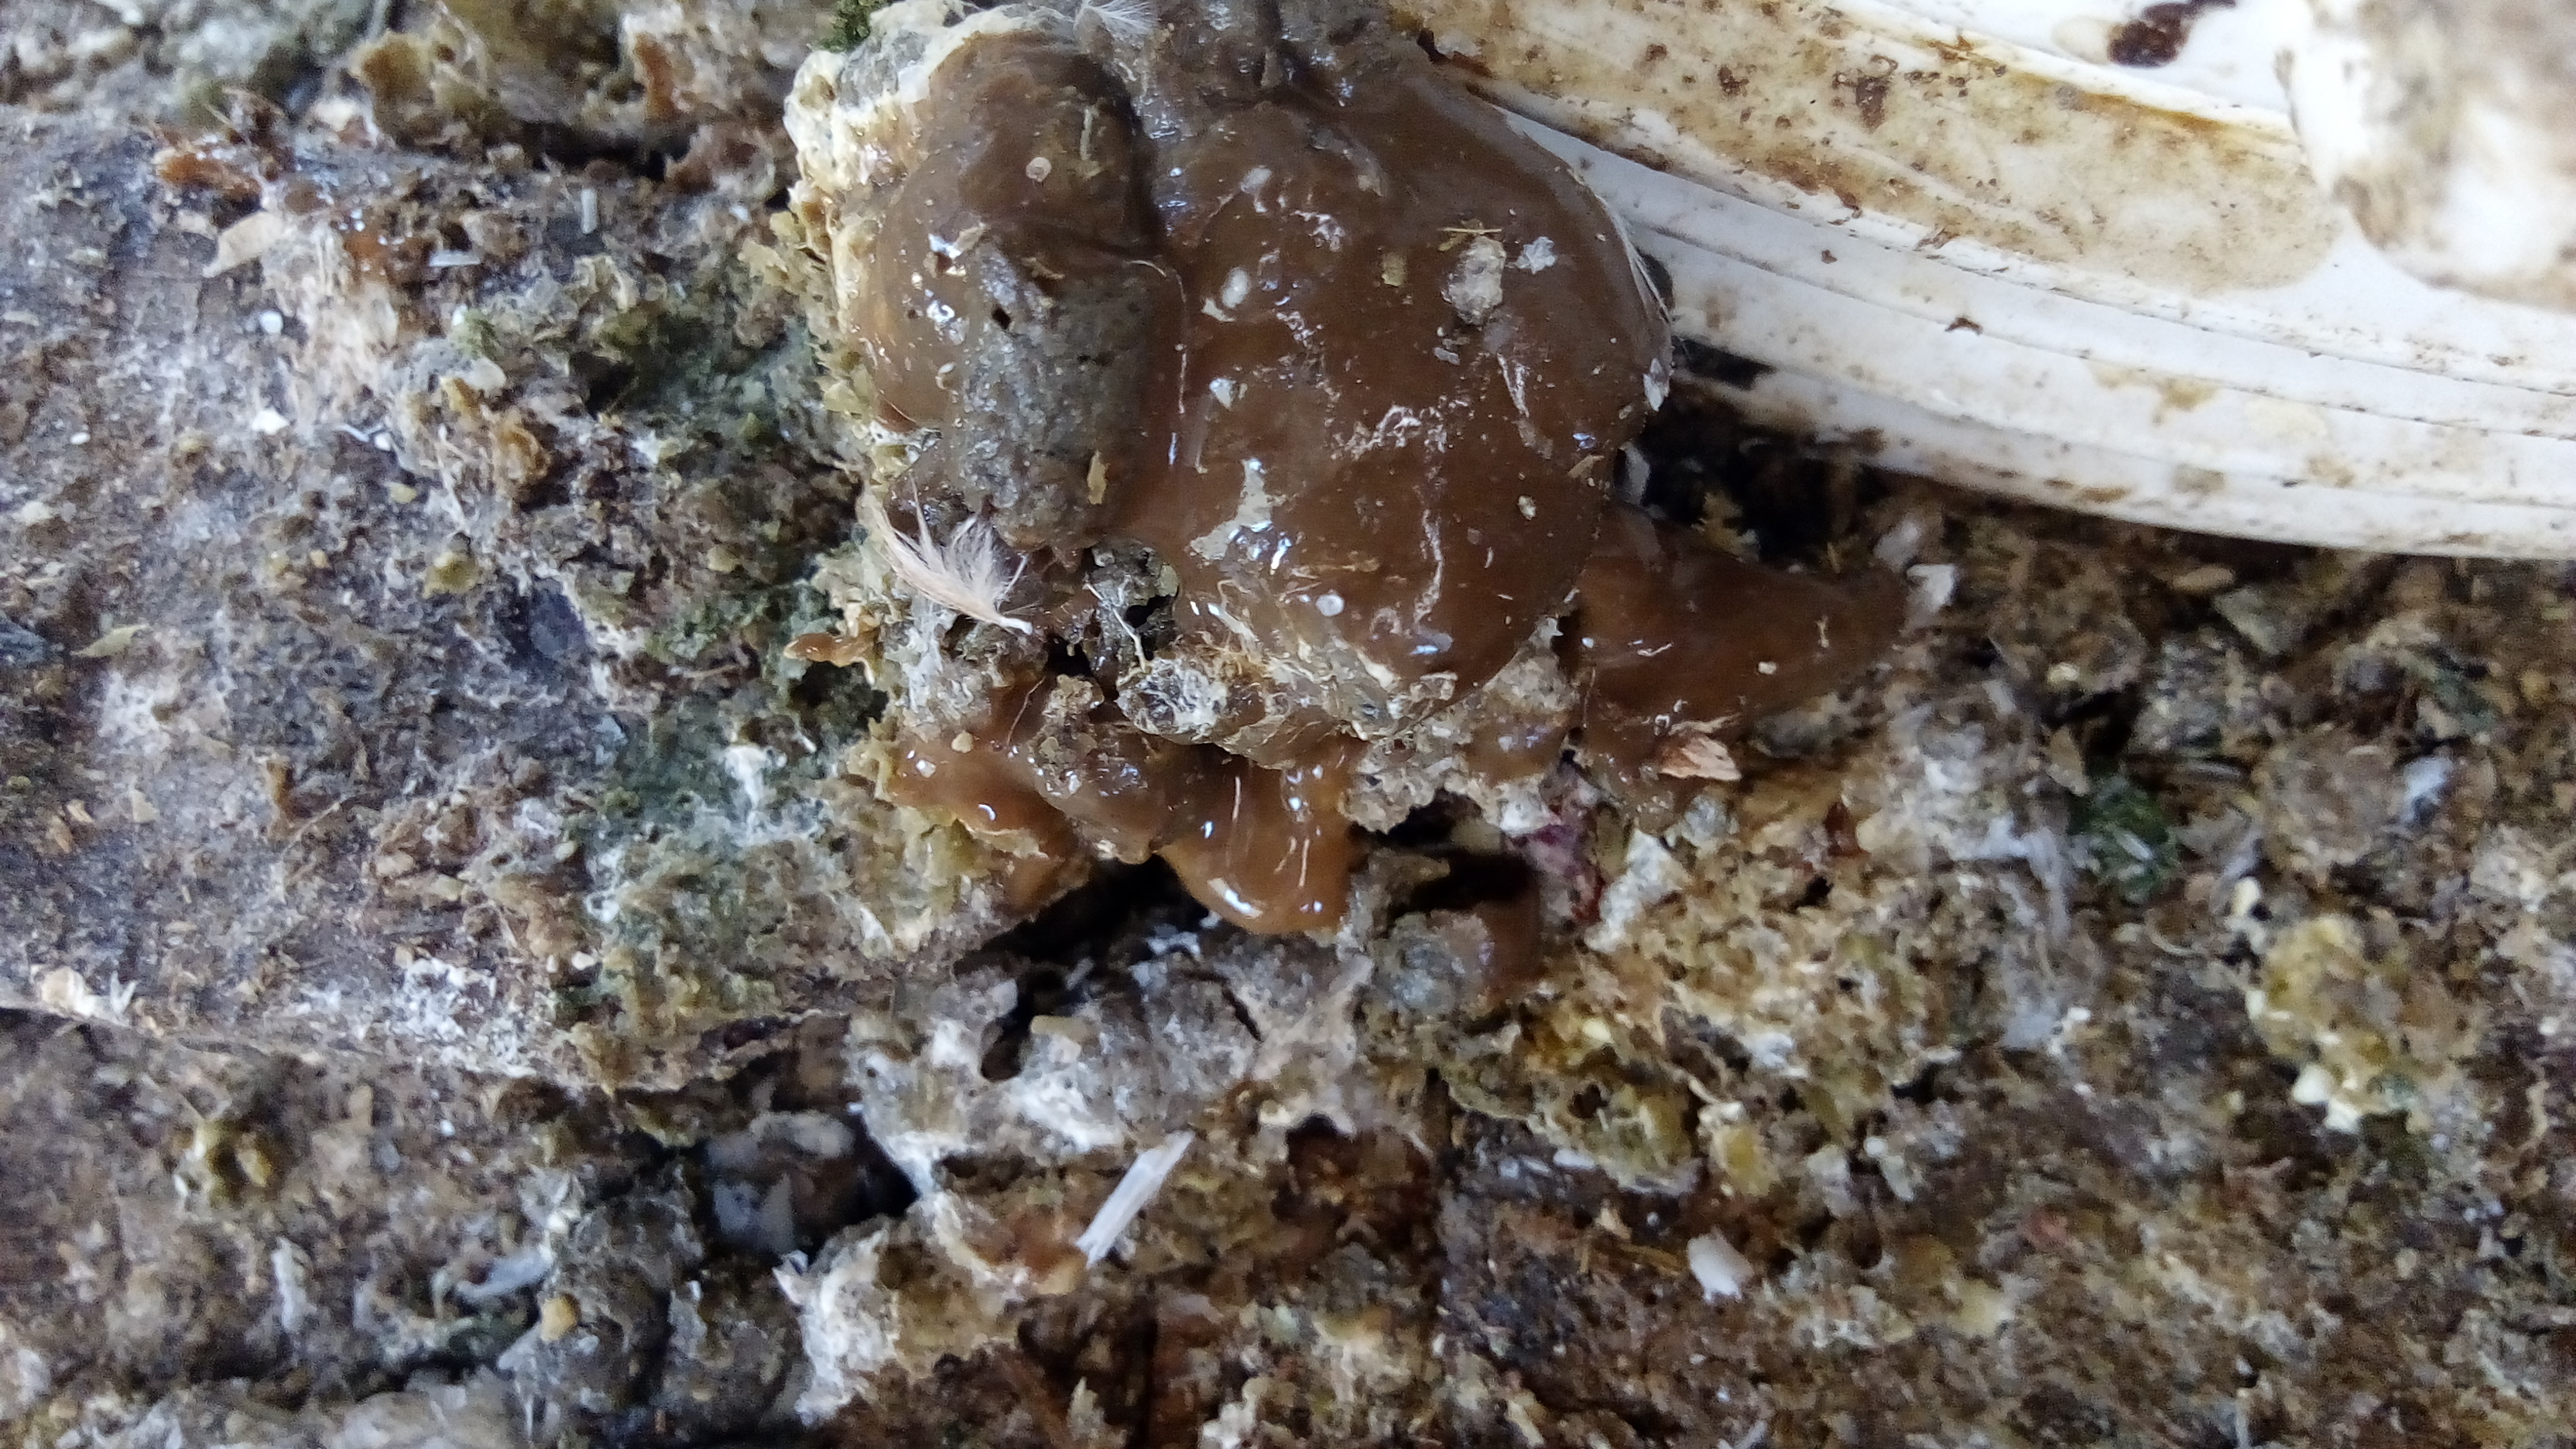
PCR-confirmed diagnosis: Coccidiosis